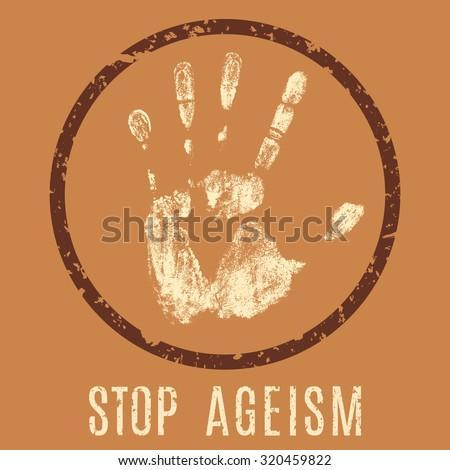
vector conceptual illustration in grunge style .